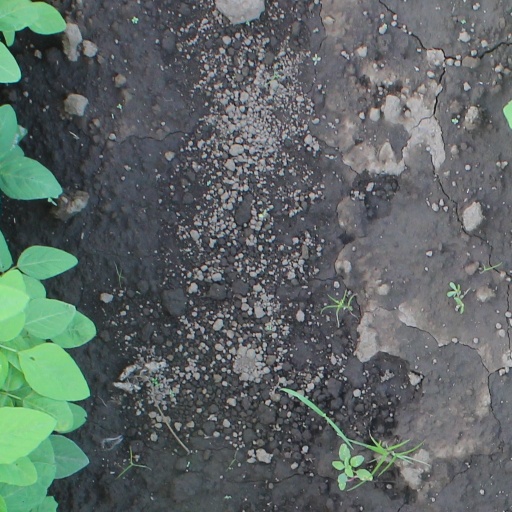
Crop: soybean